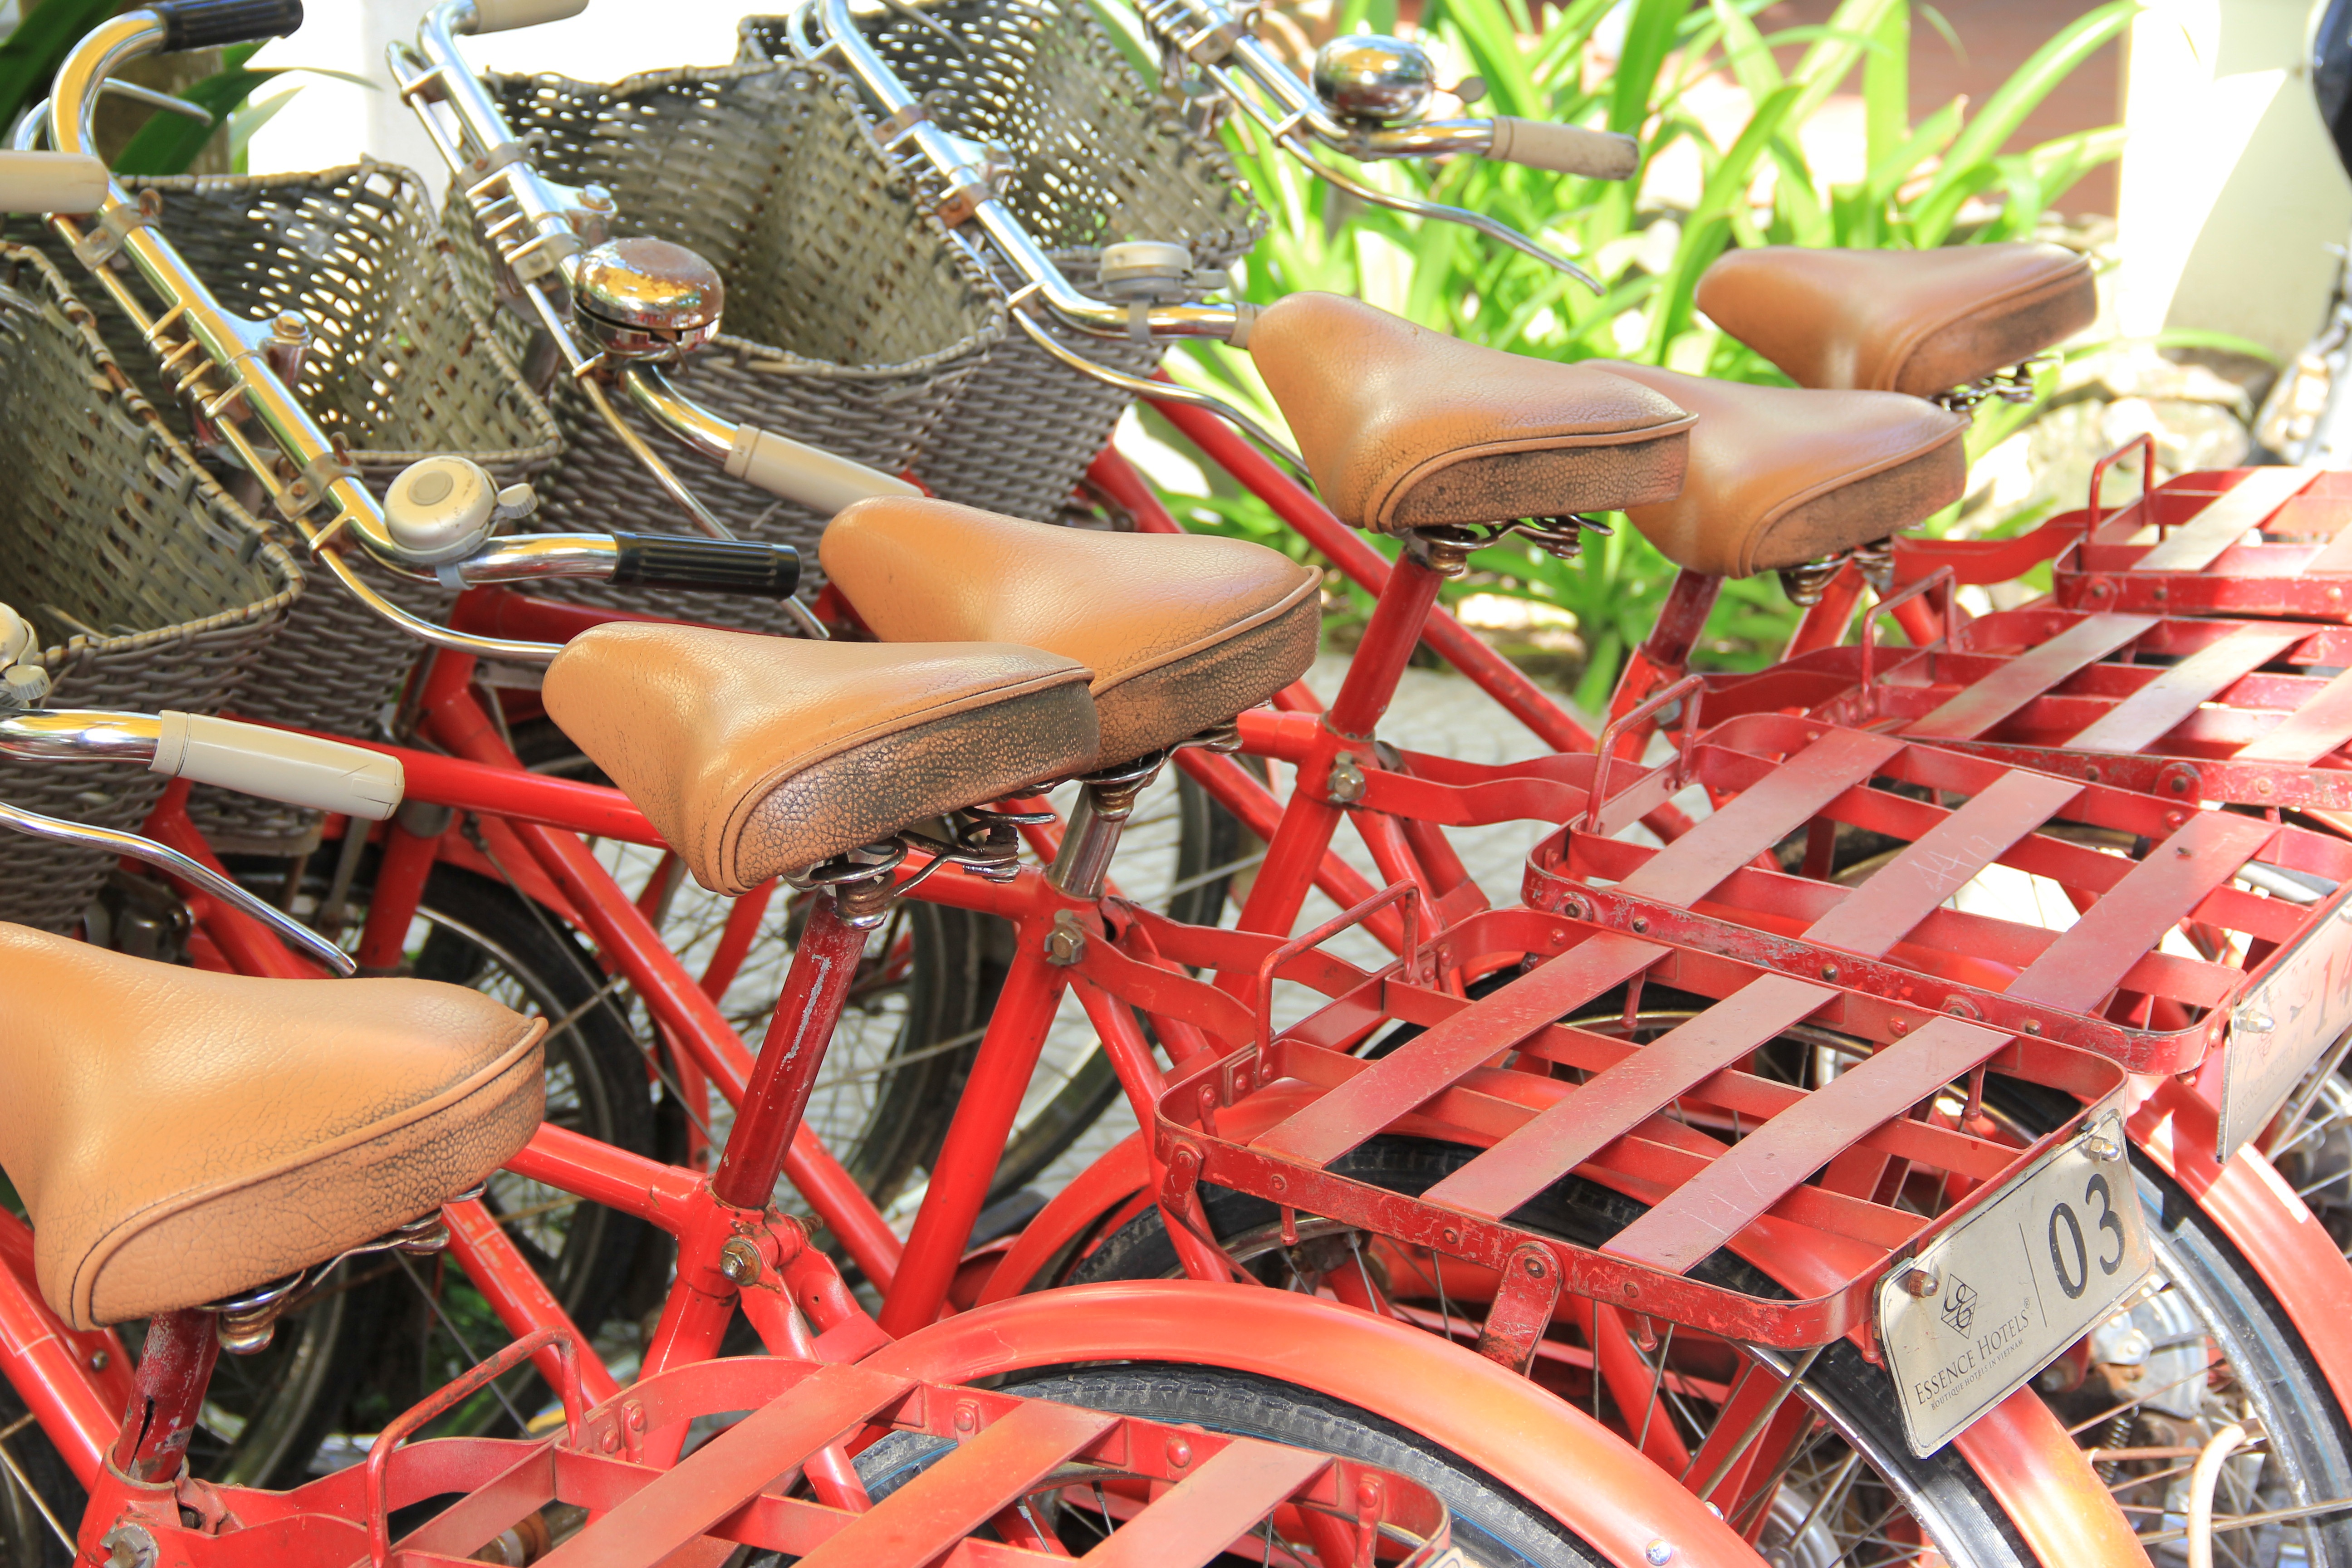
bicycle, vehicle, motorcycle, tourism, old town, cycling, bicycles, vietnam, hoian, indochina